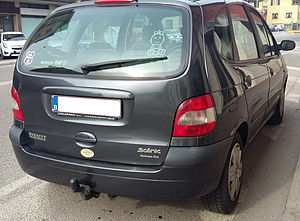
Renault Scénic / Mégane Scénic (JA, 1996−2003) / Phase II (1999−2003)
Renault Scénic Phase II, bageste
Renault Scénic er en kompakt MPV fra den franske bilfabrikant Renault. Bilen, som blev introduceret i slutningen af 1996, bygges i Douai ved Lille i Nordfrankrig.